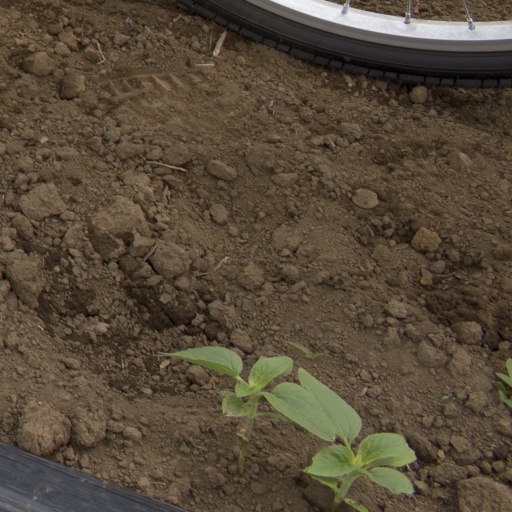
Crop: Jerusalem artichoke